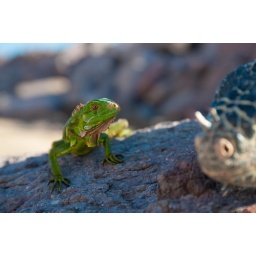
A green iguana basks in the sun on rocks at the beach, in Mazatlan, Mexico, on March 20, 2009. ottopixel.com